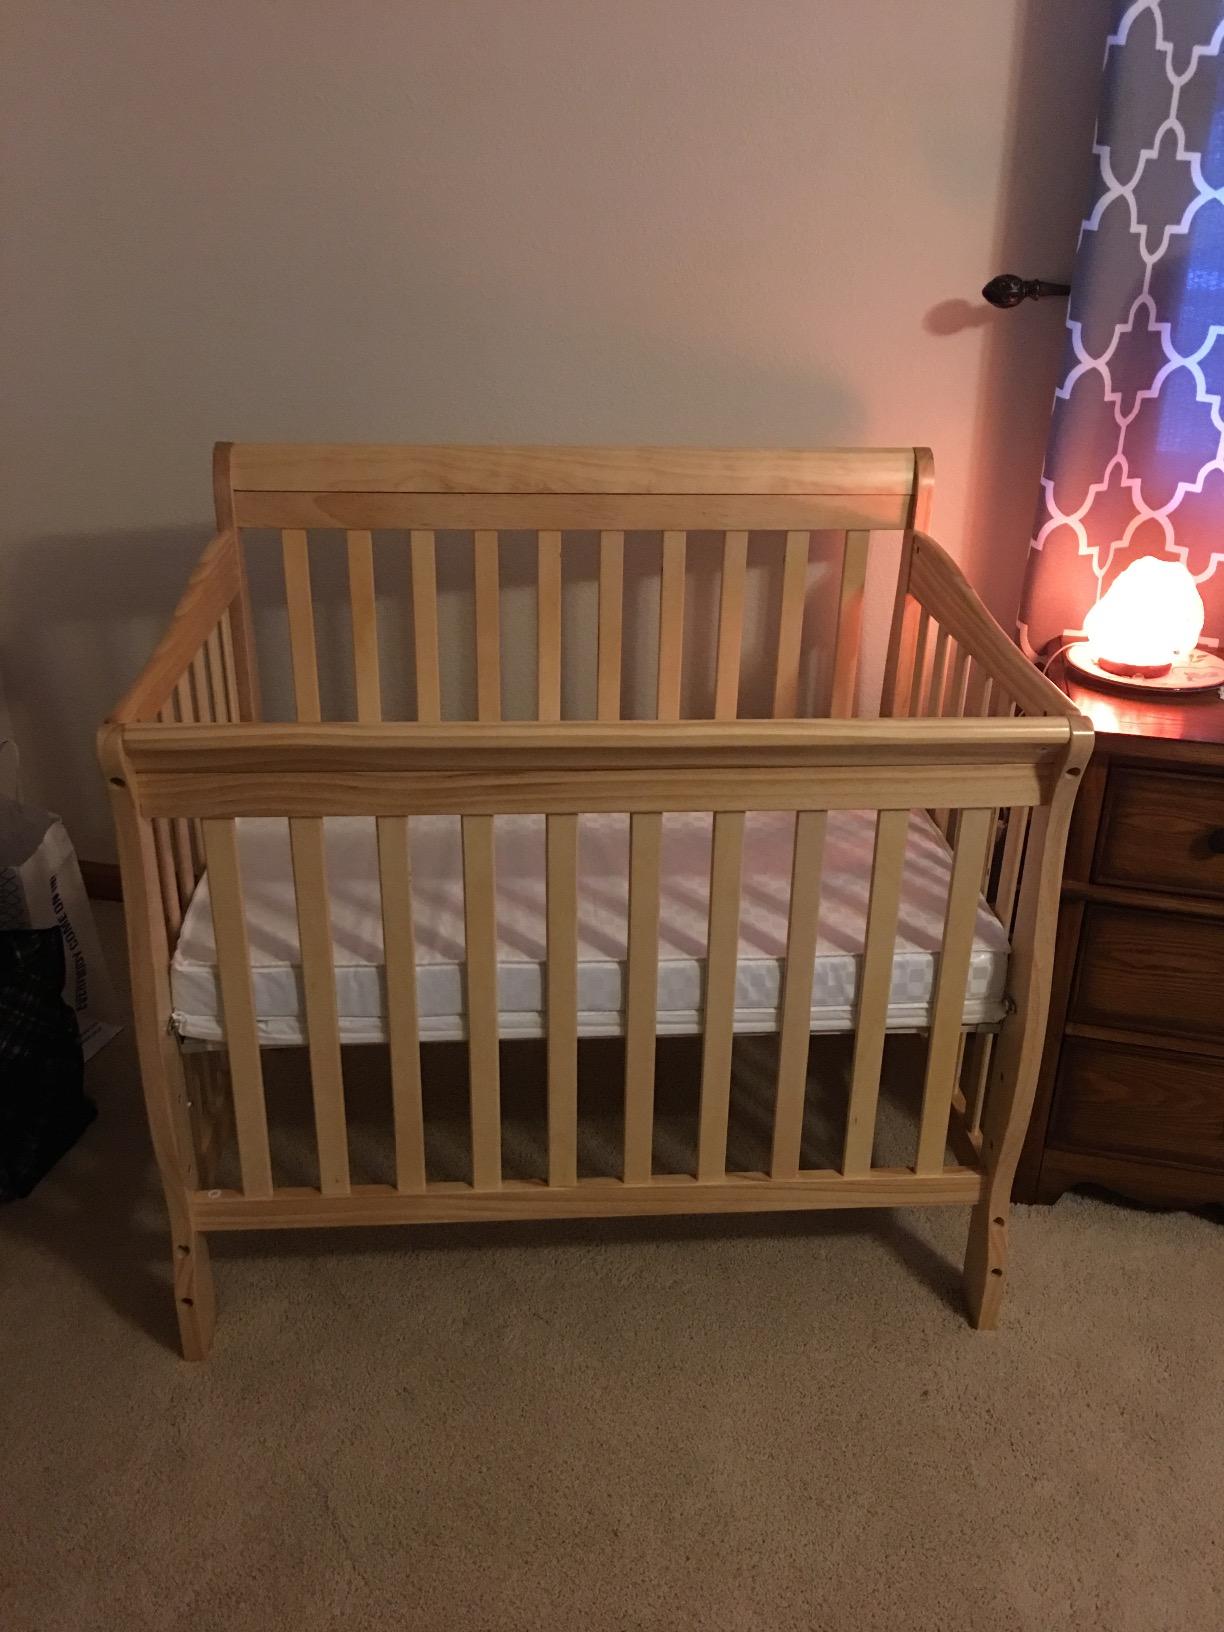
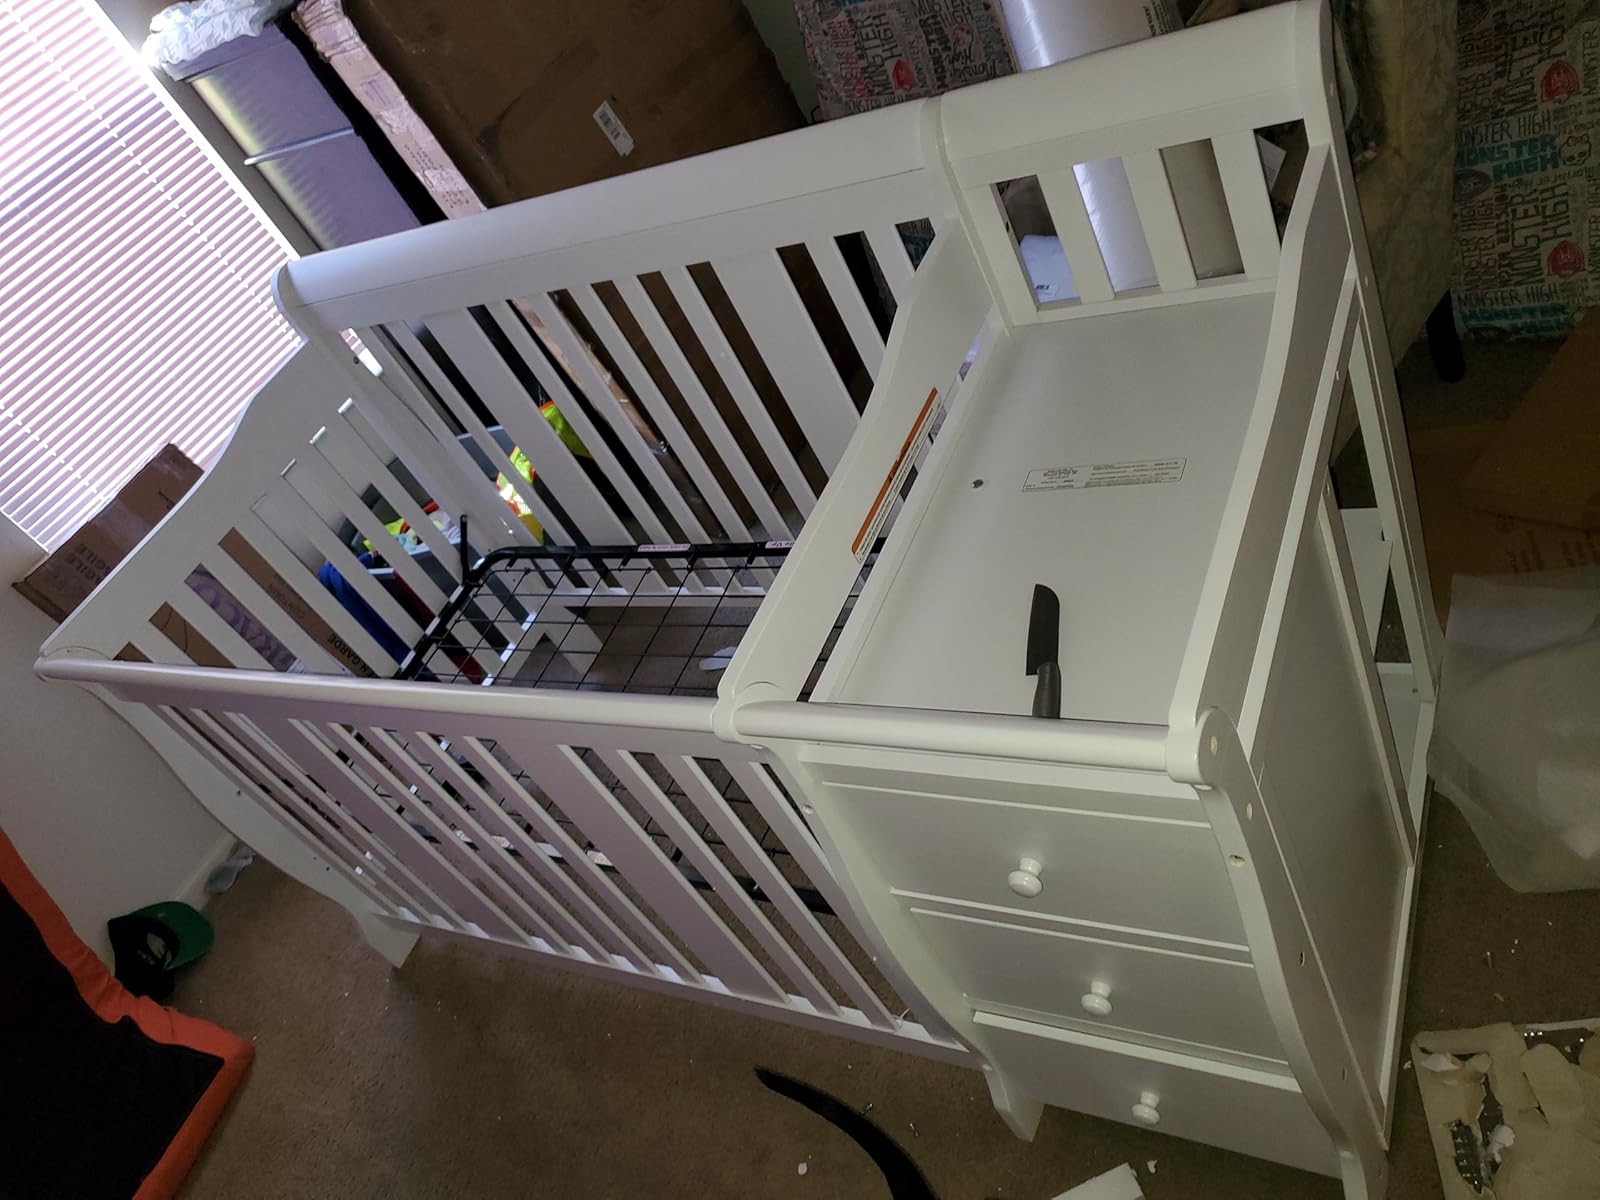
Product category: products_crib
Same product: no